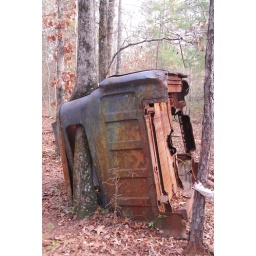
tree in the car